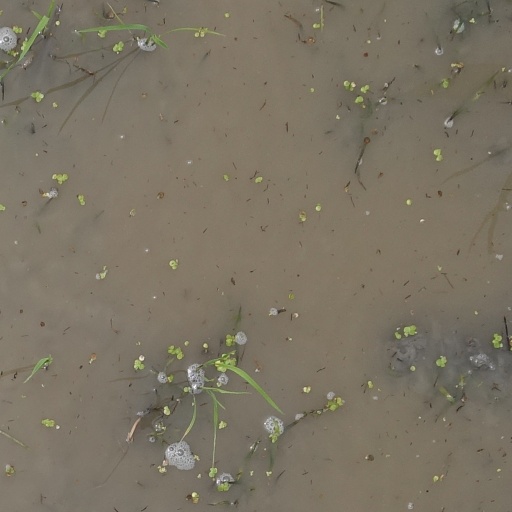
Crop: rice